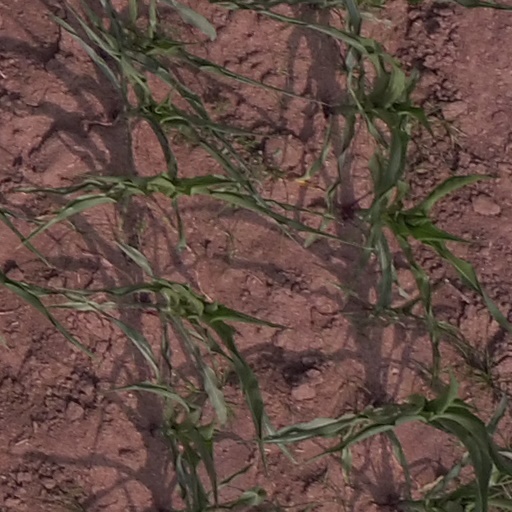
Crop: maize; corn